Document camera

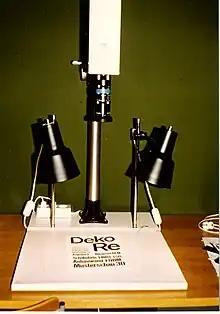
Video Lupe 1974, manufactured by Wolf Audio Visuals - document camera prototype model

A document camera, also known as a visual presenter, visualizer, digital overhead, docu-cam, or simply a doc-cam, is a high-resolution image capturing device used to display objects in real-time to a large audience, such as in a classroom or lecture hall. It can also function as an alternative to a traditional image scanner for digitizing documents for archival or digital storage.